Cedar Lane Unitarian Universalist Congregation

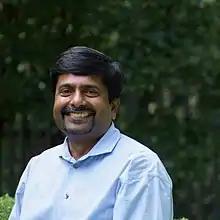
Rev. Abhi Janamanchi

Cedar Lane Unitarian Universalist Congregation is a Unitarian Universalist church located in Bethesda, Maryland. The congregation is active in community service and social justice projects. The church is officially a "Welcoming Congregation" (openly welcoming all sexual orientation and gender identities) following the guidelines of the Unitarian Universalist Association, of which it is a member. Cedar Lane has weekly Sunday services and offers religious education classes for young people during the school year. Cedar Lane changed its name by congregational vote in 2023 from Cedar Lane Unitarian Universalist Church to Cedar Lane Unitarian Universalist Congregation in an effort to be welcoming and inclusive to all religions.